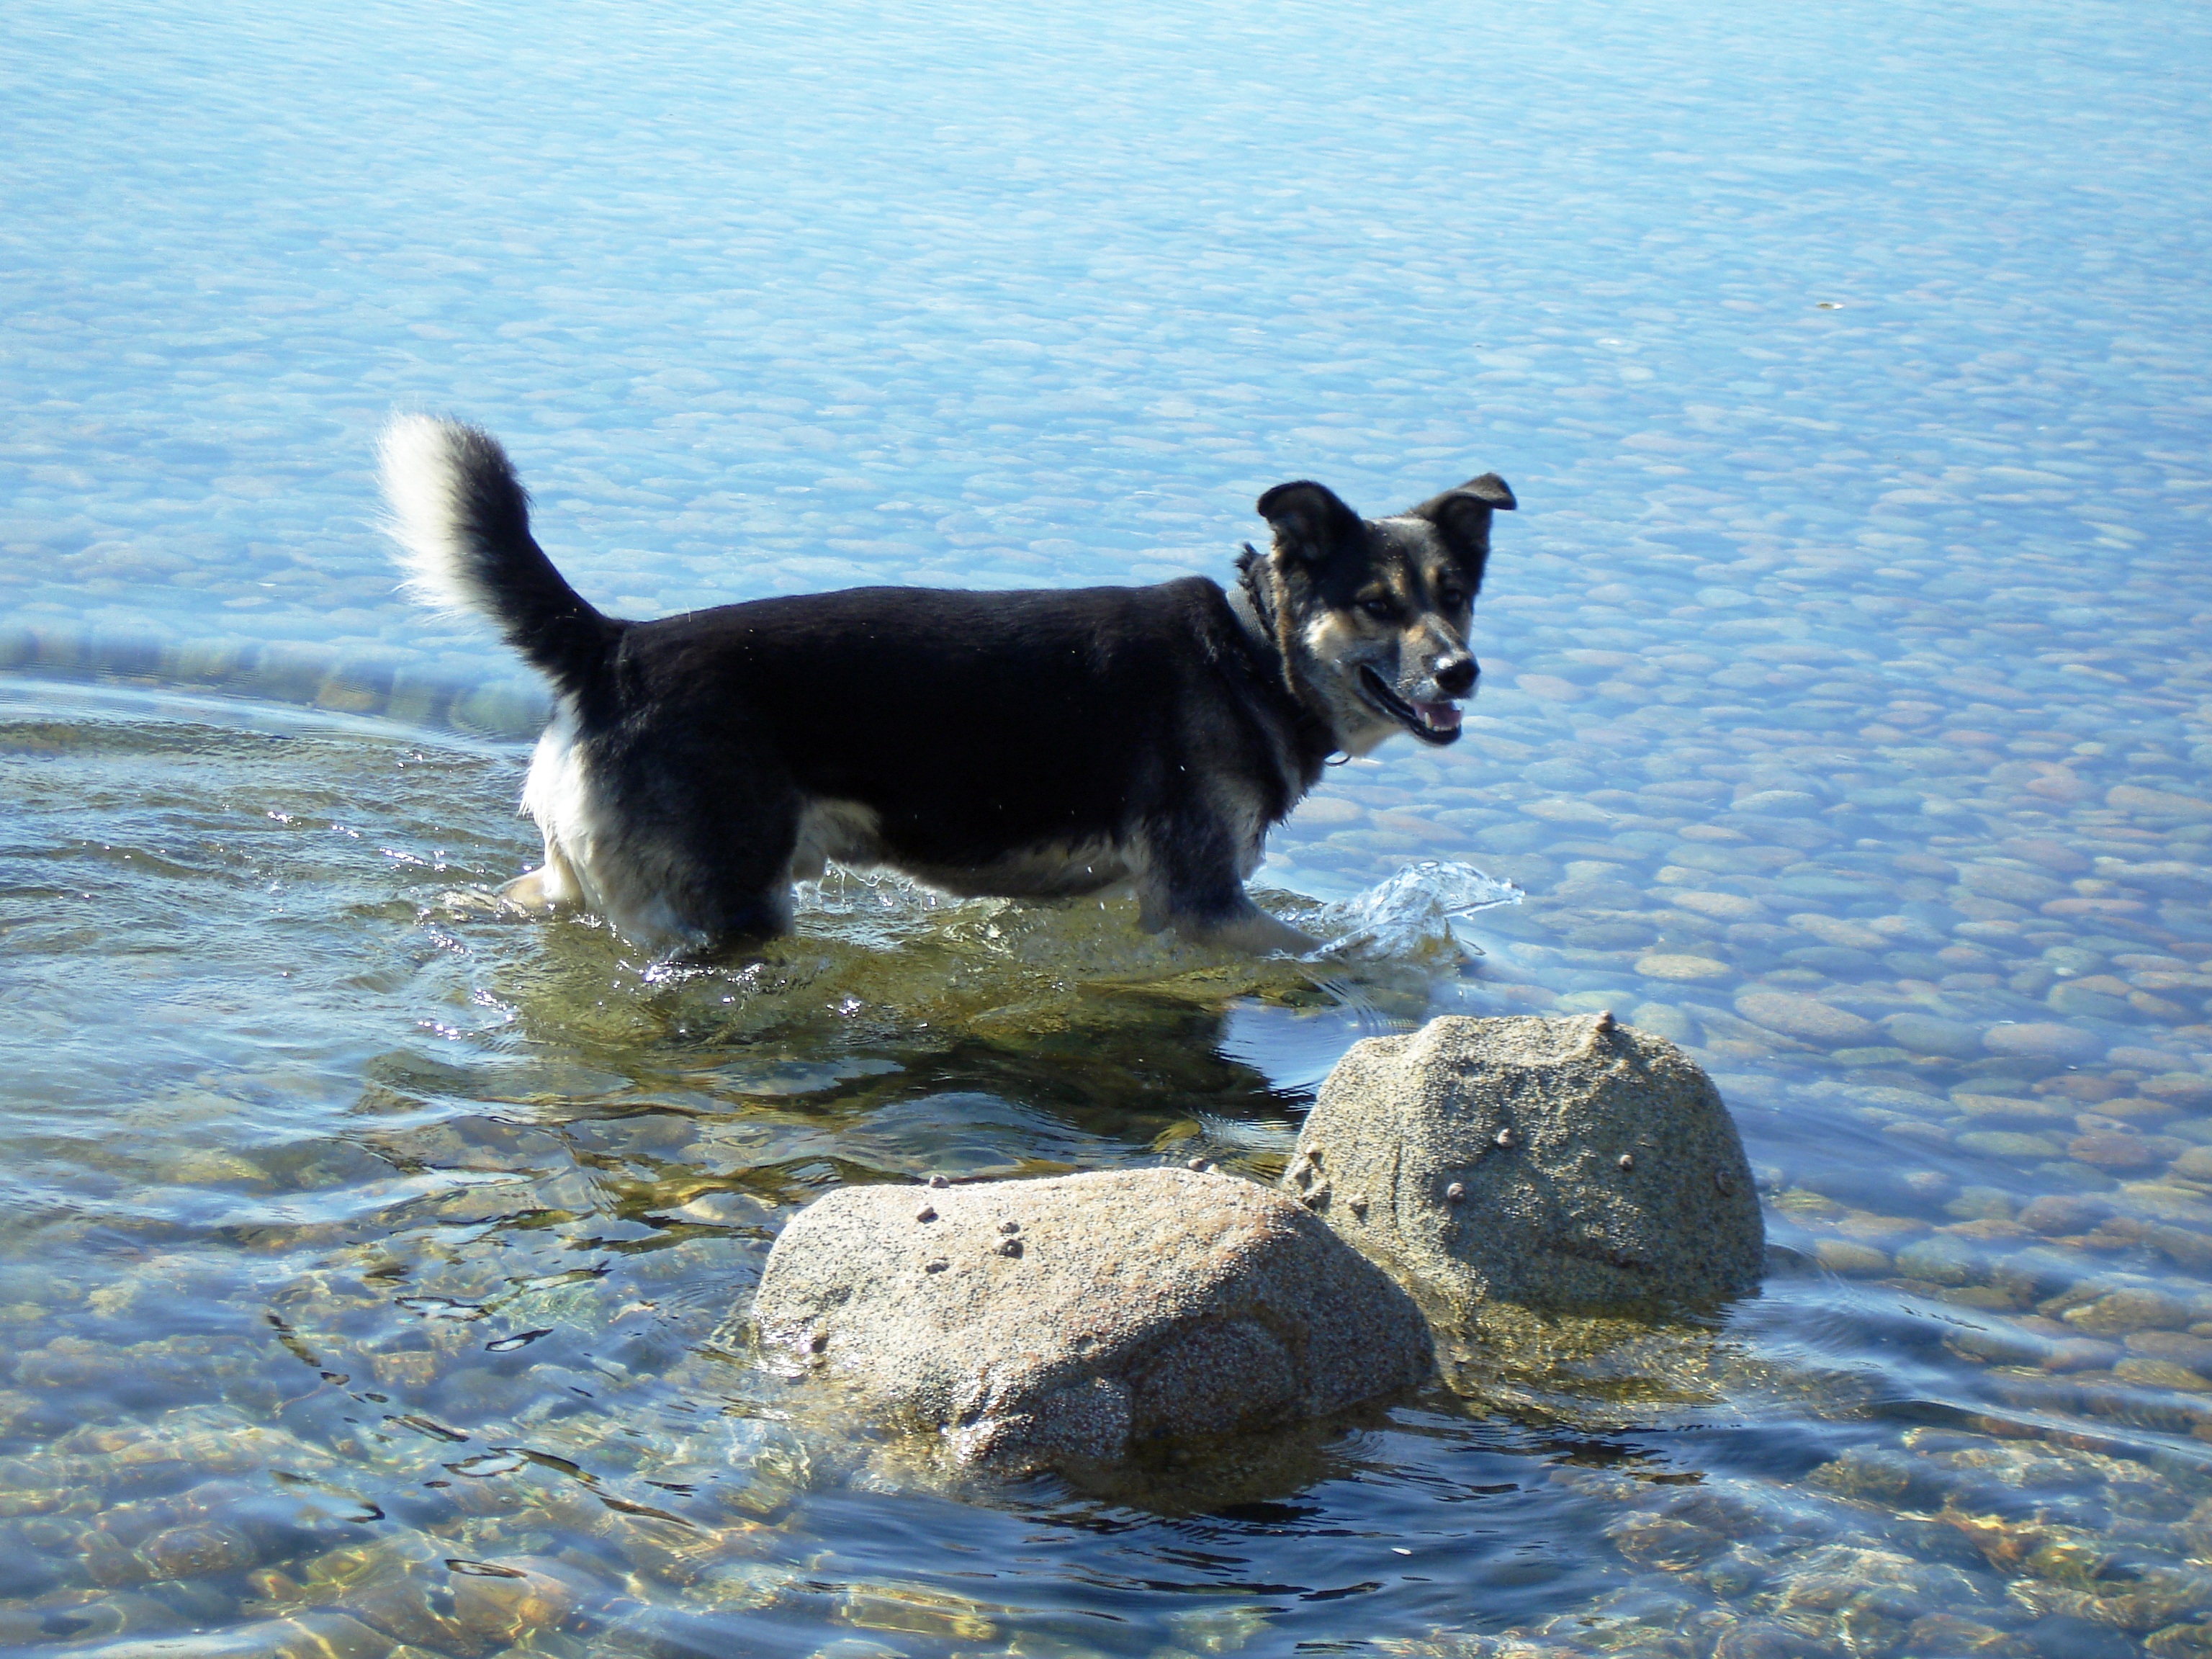
beach, sea, ocean, play, puppy, dog, animal, canine, swim, pet, mammal, playing, vertebrate, active, dog in water, dog like mammal